Halsbury's Laws of England

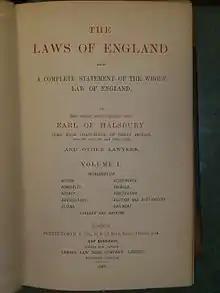
The title and copyright page of volume 1 of the first edition of "Halsbury's Laws of England" (1907)

The first edition was published in 31 volumes from 1907 to 1917. Since then, new editions have been launched at intervals of about 20 to 30 years.